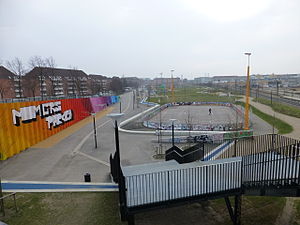
Mimersparken
Mimersparken set fra Tagensvej.
Mimersparken er en park, der ligger mellem Bispebjerg Station og Mjølnerparken på Nørrebro i København.